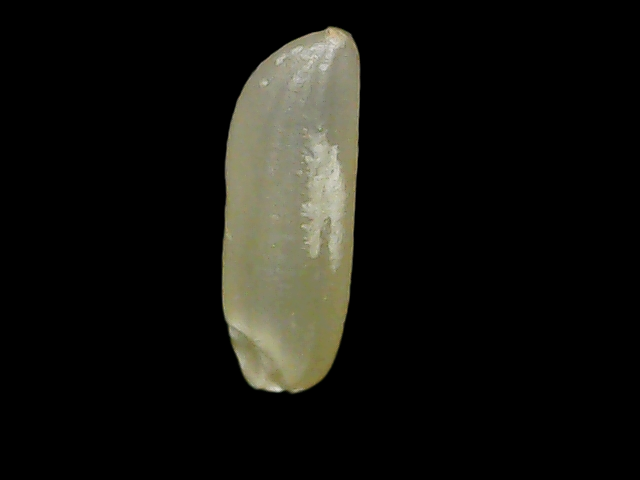
Rice variety: Binadhan7